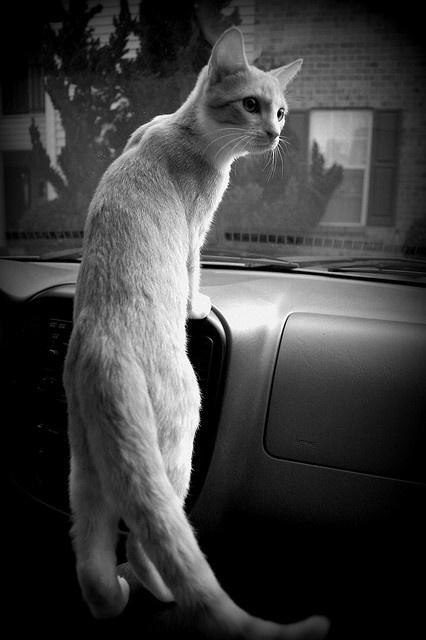
A thin cat leaning on the dashboard of a car
Light colored cat standing up on a car dashboard
The kitten is standing on the dash board of a car.
A cat stands on a wind shield and looks behind him.
The cat climbs up for a better look.